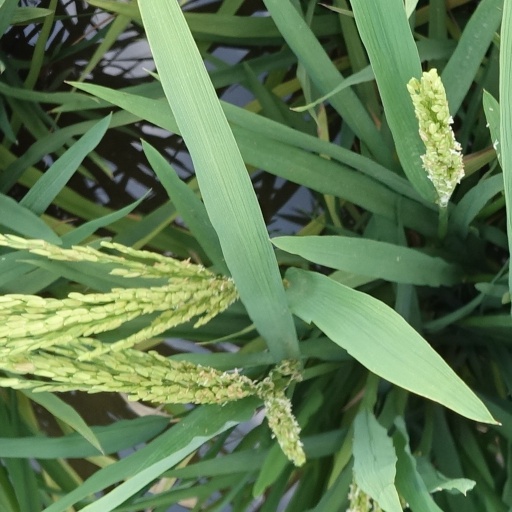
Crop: rice